Magdalenenberg

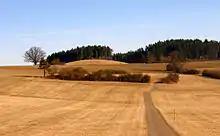
The Magdalenenberg as seen from the South

Magdalenenberg is the name of an Iron Age tumulus near the city of Villingen-Schwenningen in Baden-Württemberg, Germany. It is considered the largest tumulus from the Hallstatt period in Central Europe with a volume of 33.000 cubic meters.